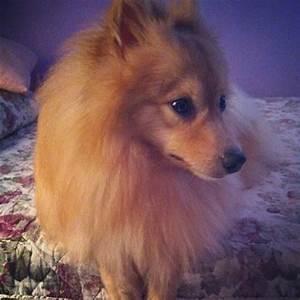
dog